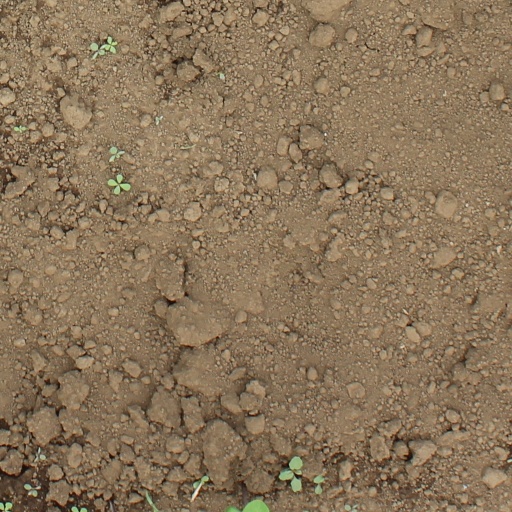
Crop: soybean